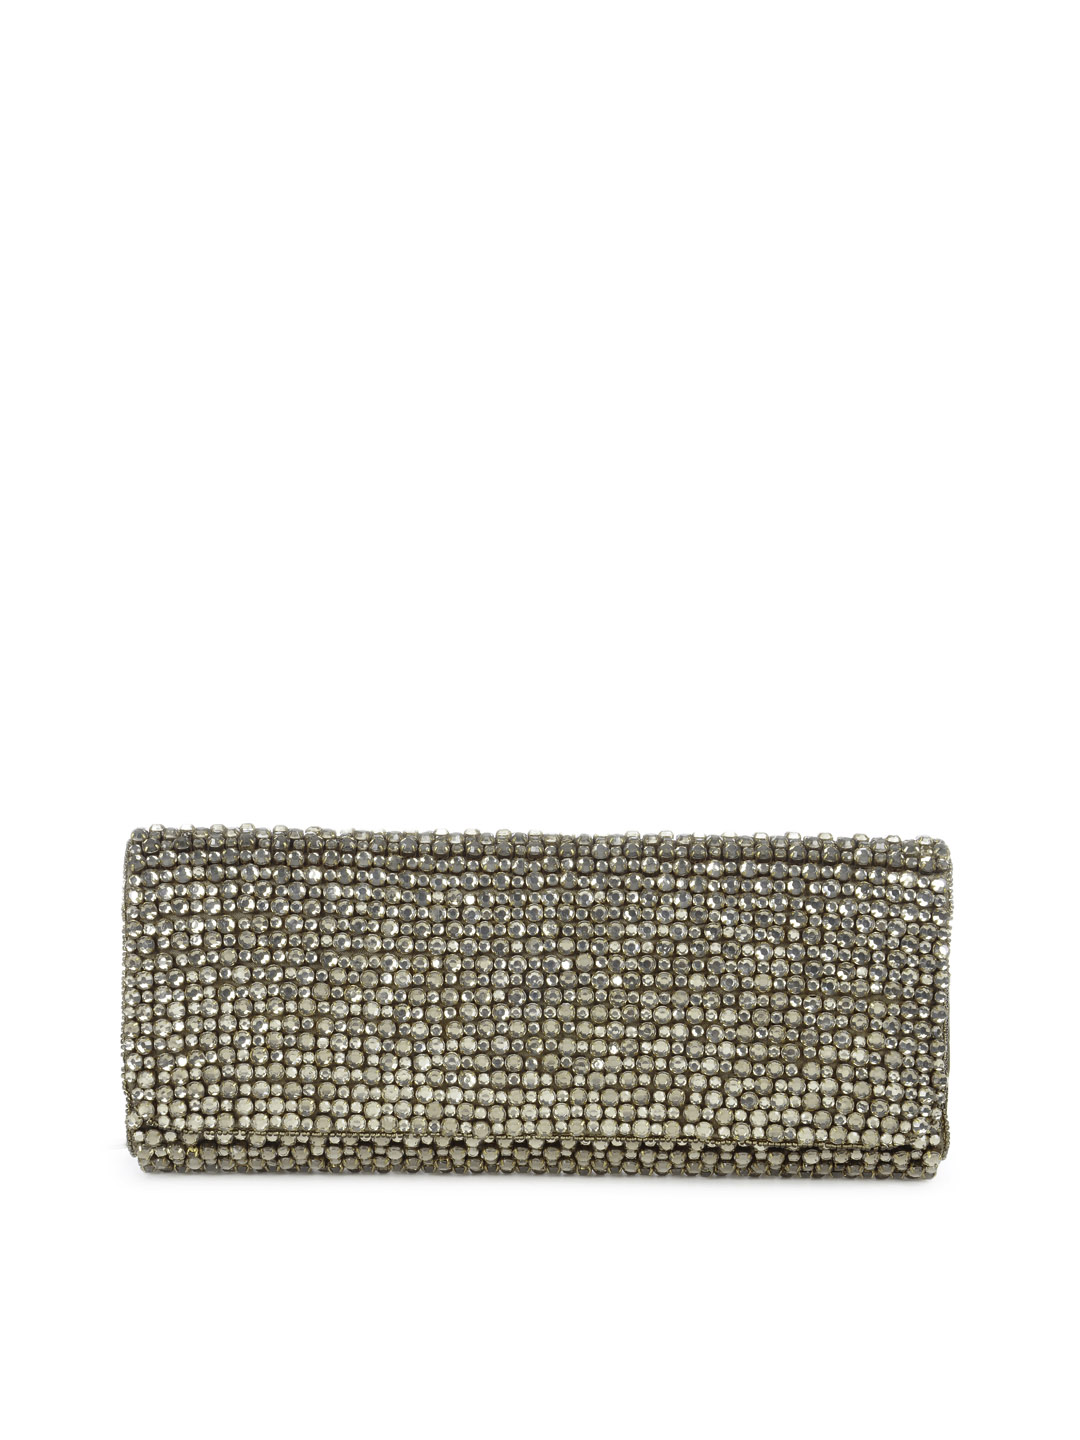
French Connection Women Grey Clutch
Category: Accessories / Bags / Clutches
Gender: Women
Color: Grey
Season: Summer 2012
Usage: Casual